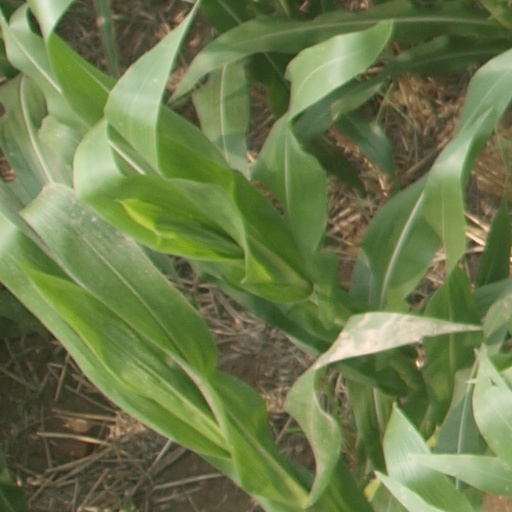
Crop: maize; corn